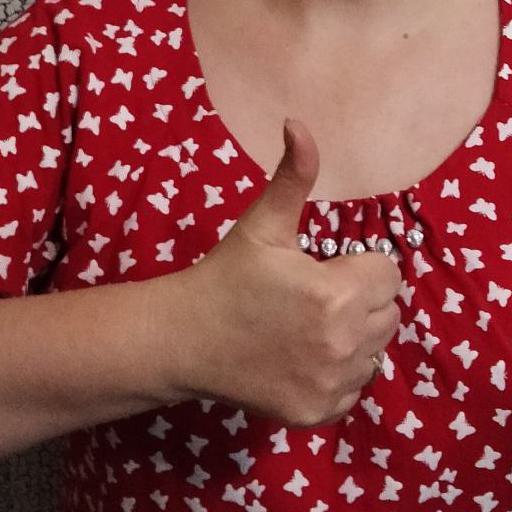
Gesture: like